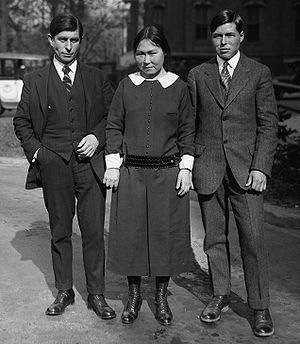
Grønlands historie / Dansk enestyre / Befolkningsudviklingen
Knud Rasmussen til venstre Fru Arnarulunguak´ & Hr. Meetek, d. 3 November 1924
Grønlands historie har været præget af, at i den historiske tid tog først Norge og derefter Danmark magten over Grønland, men det var ikke før omkring 1953, at Grønland blev en del af et moderne samfund. Før 1953 har Grønland været betragtet som en stor nationalpark, hvor man har interesseret sig for dets naturhistorie. Man har interesseret sig for inuit-kulturen, geologien og for, om der var en sejlrute, hvor man kunne sejle til Kina på en nemmere måde gennem Nordvestpassagen.